Shailene Woodley

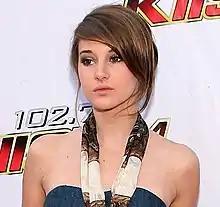
Woodley at KIIS-FM's Wango Tango in Los Angeles, September 2009

Woodley began her acting career in 1999 with a minor role in the television film "Replacing Dad". She went on to feature in minor television roles in "The District" and "Crossing Jordan" (in the latter, she portrayed the 10-year-old version of Jill Hennessy's title character). Next she had a leading role in the television film "A Place Called Home" (2004) as California Ford, which earned her a nomination for a Young Artist Award for Best Leading Young Actress in a TV Movie, Miniseries or Special. She also originally played the young Kaitlin Cooper in "The O.C." She appeared as the titular character Felicity Merriman in the television film "" (2005). Her performance received another Young Artist Award nomination, this time for Best Performance in a TV Movie, Miniseries, or Special (Comedy or Drama). Following this, Woodley appeared in numerous guest roles in other television series, including "Everybody Loves Raymond", "My Name Is Earl", "", "Close to Home", and "Cold Case".